Hideshio Station

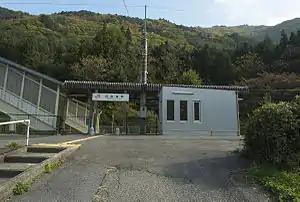
Hideshio Station in November 2013

is a railway station on the Chūō Main Line, Central Japan Railway Company in the city of Shiojiri, Nagano Prefecture, Japan.